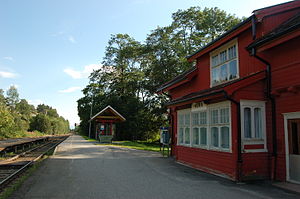
Røra Station
Røra Station er en jernbanestation på Nordlandsbanen, der ligger i bygden Røra i Inderøy kommune i Norge. Stationen består af krydsningsspor, to perroner, et læskur og en tidligere stationsbygning i rødmalet træ.